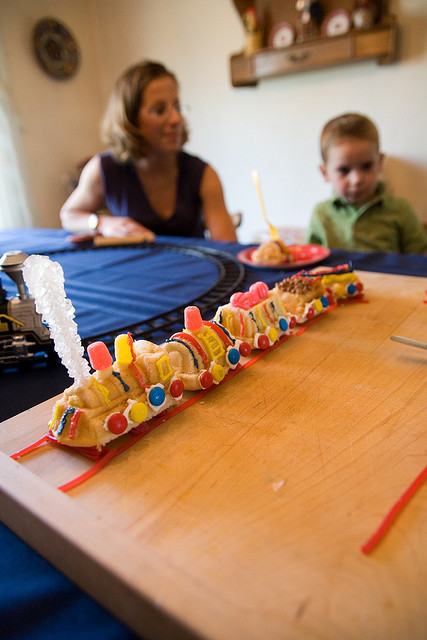
A cookie and a candy train is on a table.

Colored train on red tracks displayed on tabletop.

a boy is looking at a train made of candy